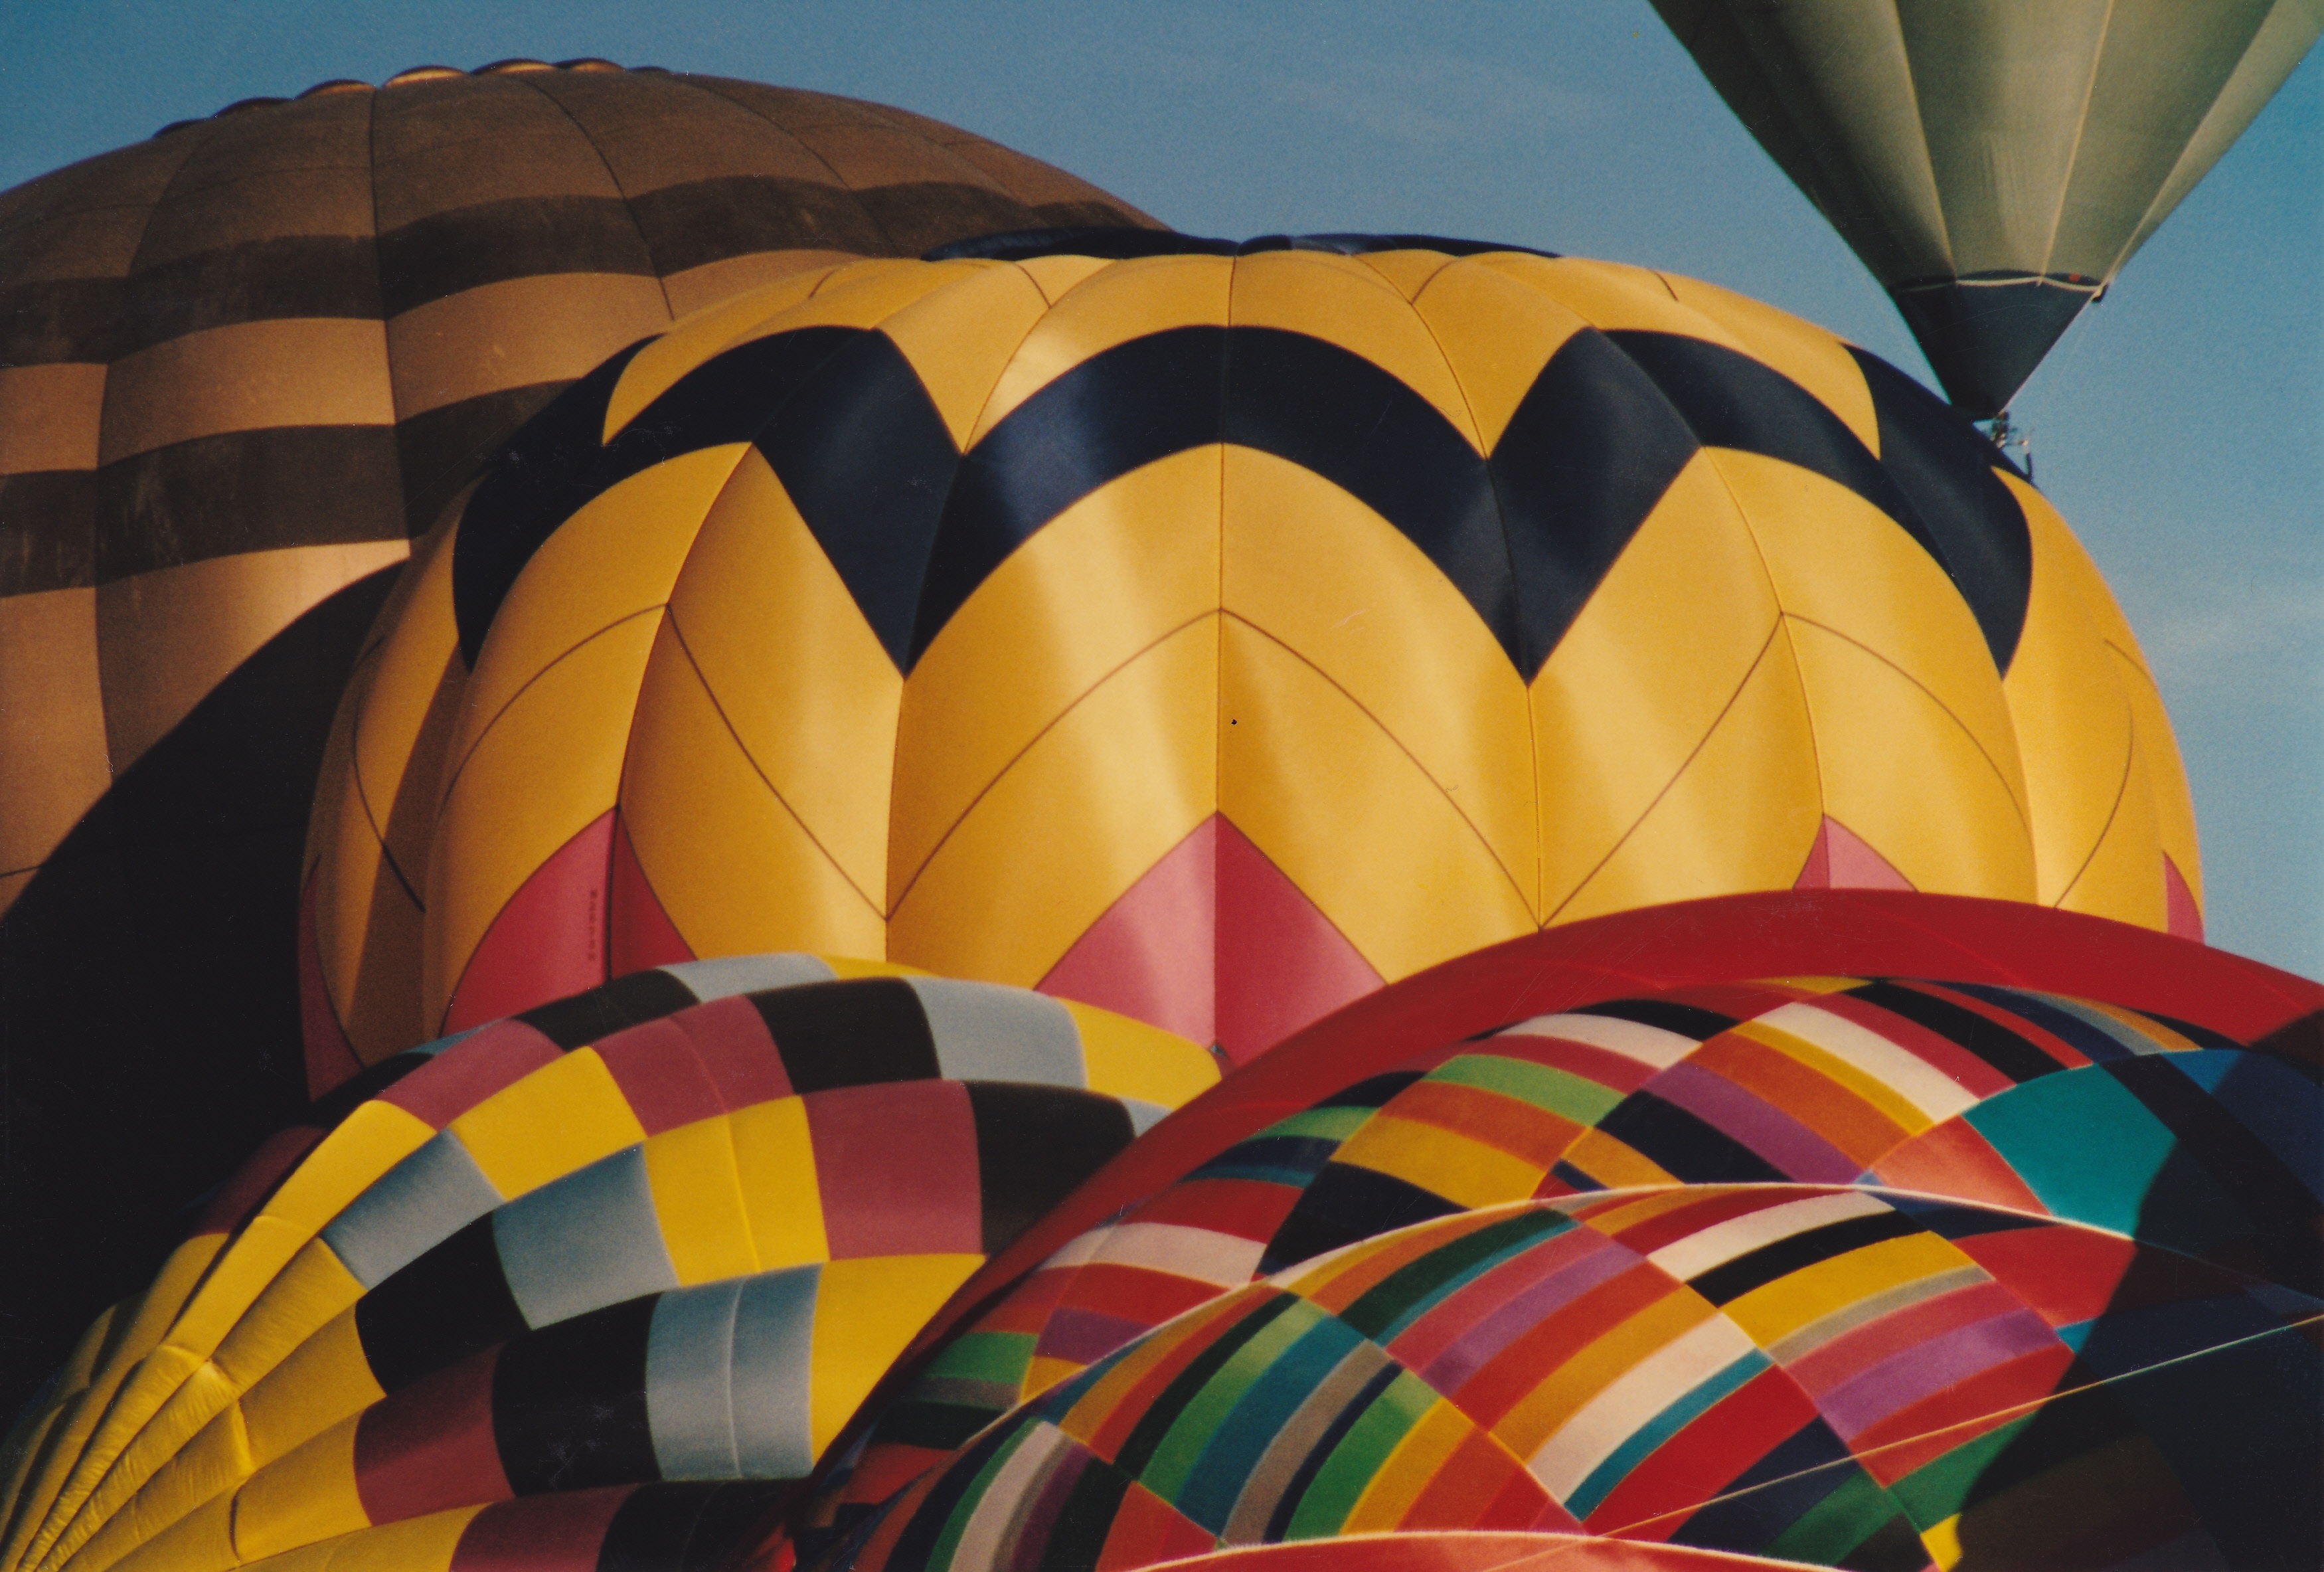
wing, balloon, hot air balloon, aircraft, vehicle, color, colorful, yellow, toy, circle, symmetry, vibrant, albuquerque, hot air ballooning, atmosphere of earth, executive car